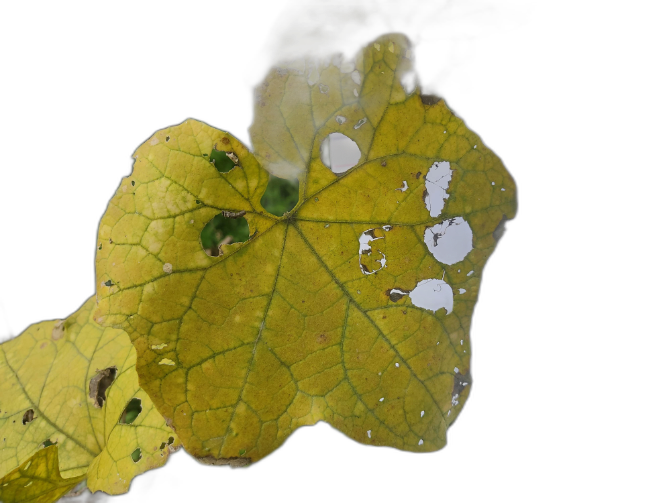
Crop: Zucchini
Label: Anthracnose